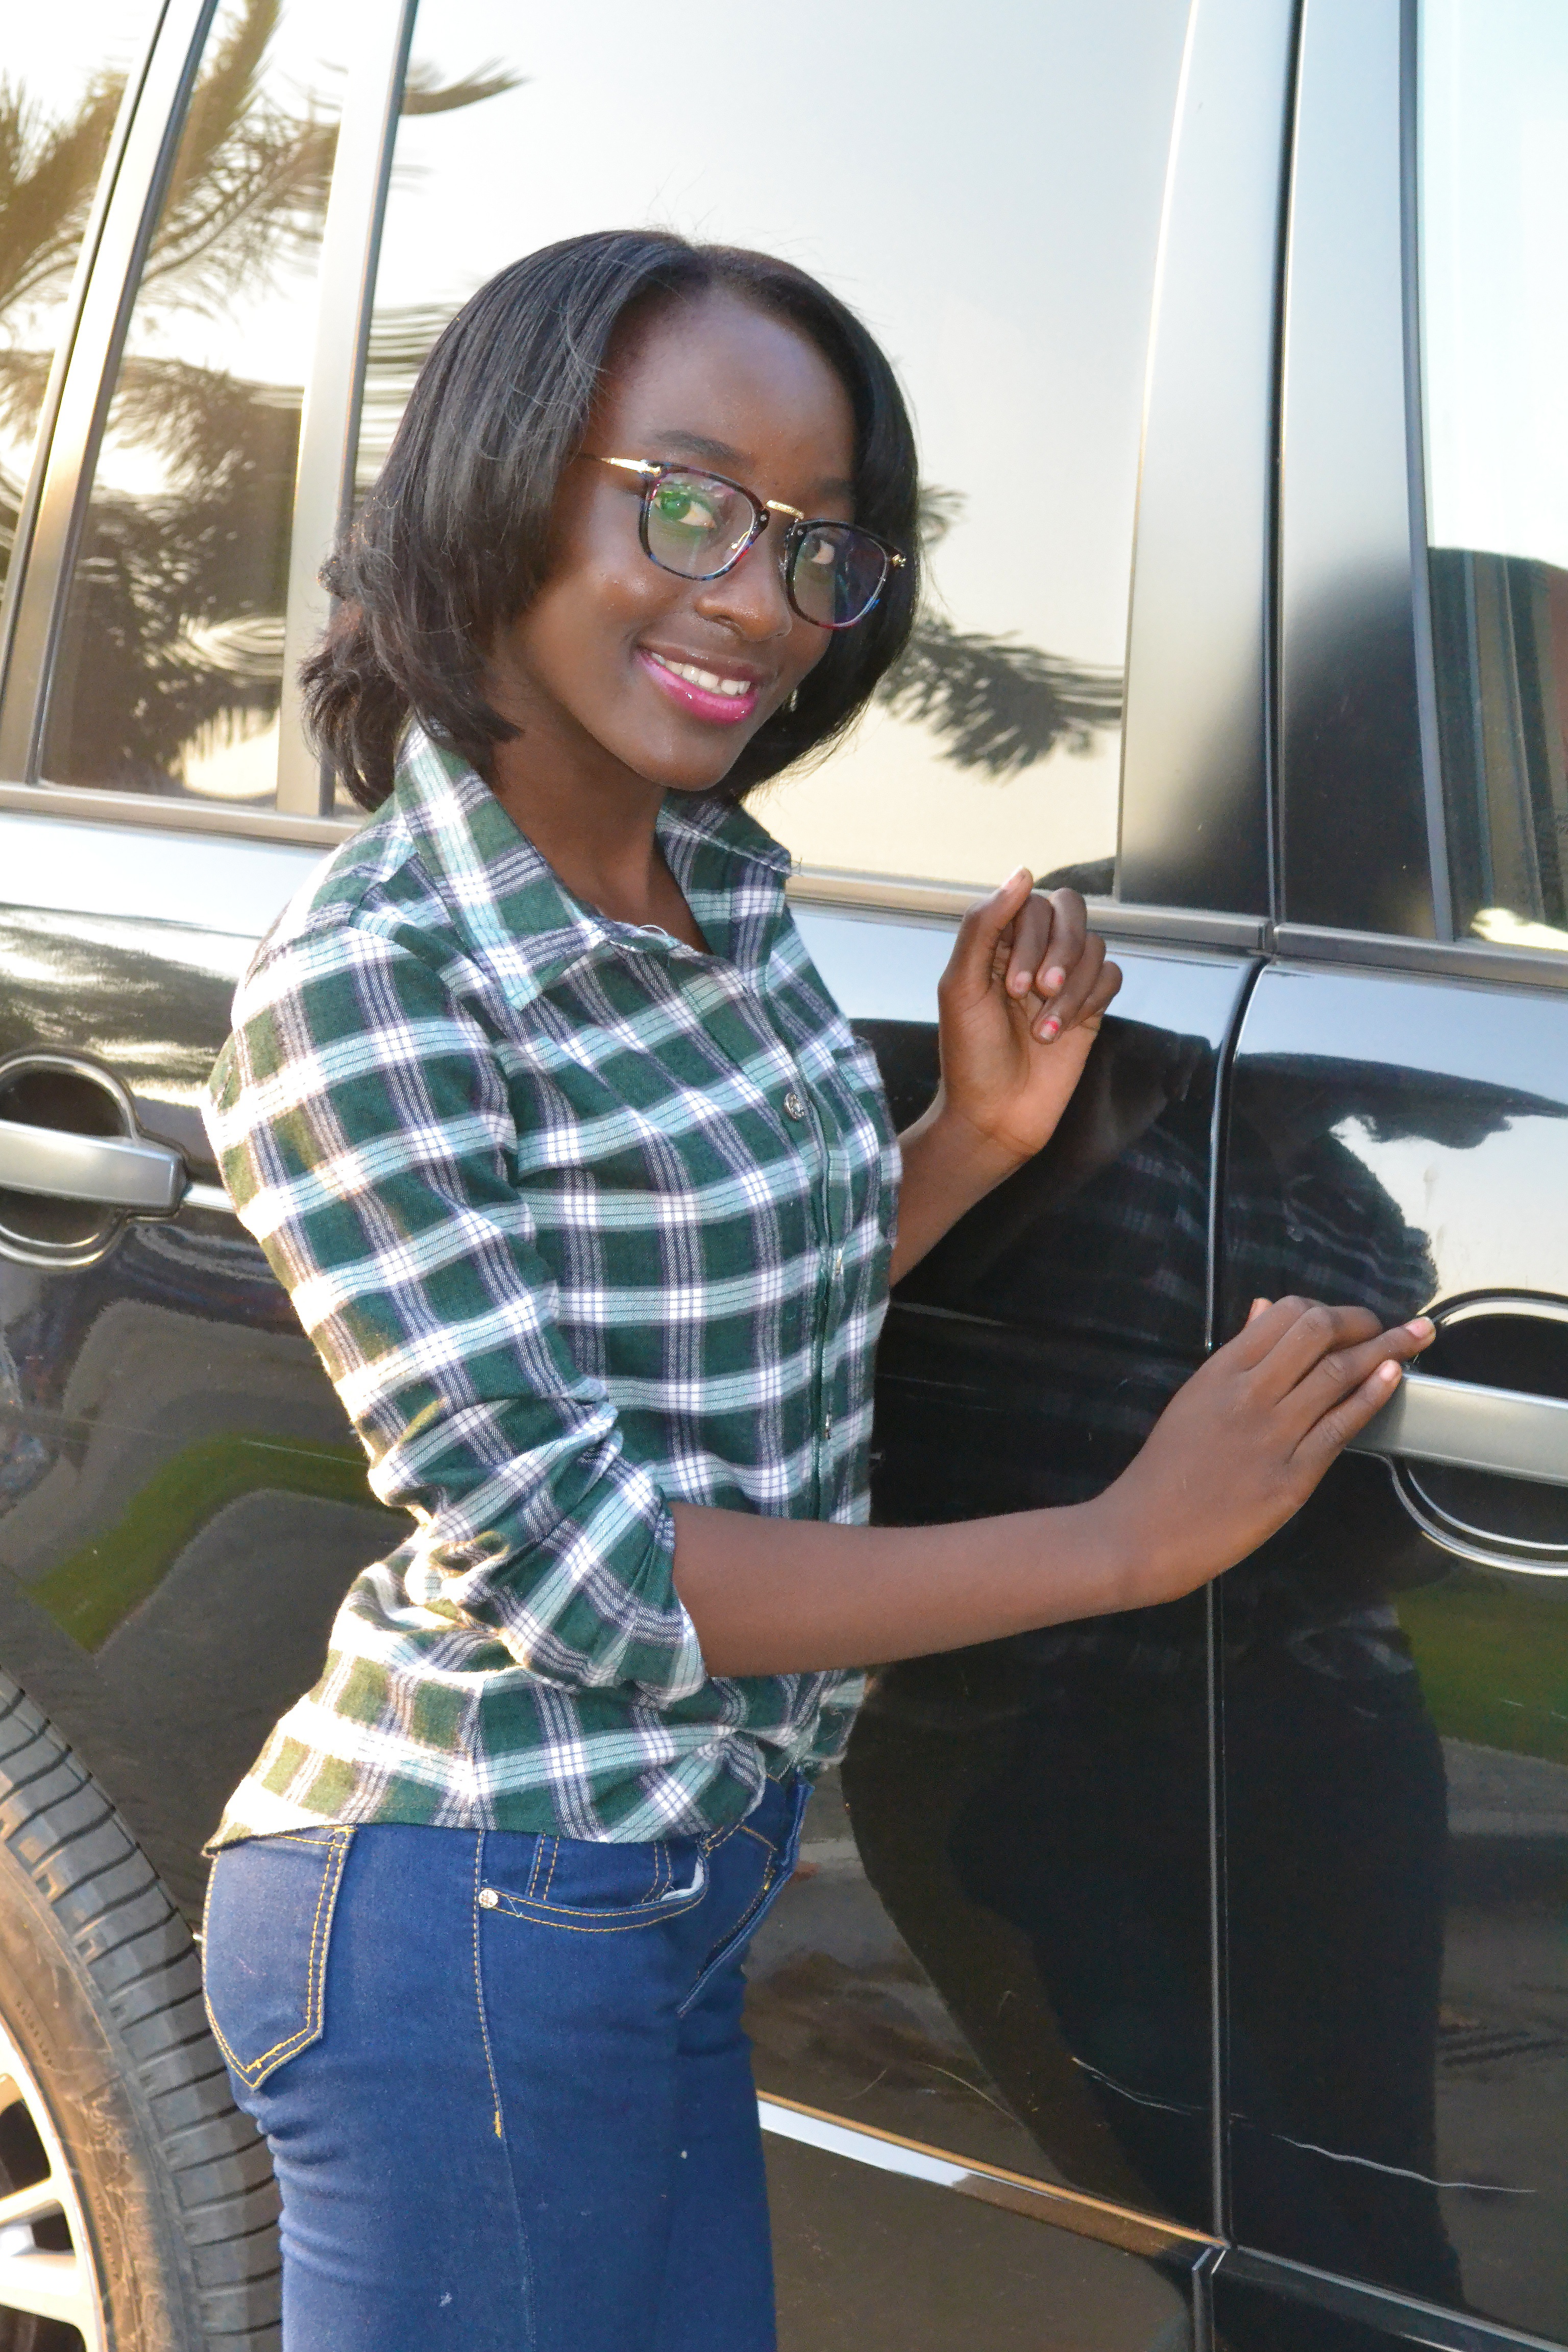
person, girl, driving, leg, model, vehicle, glasses, smiley, satisfied, photo shoot, angola, nair, xeron design